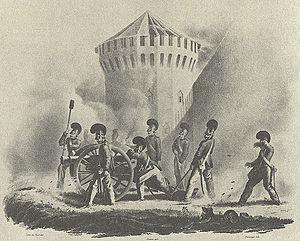
Andreï Vassilievitch Bogdanovski, né en 1780, décédé en 1864, fut l'un des chefs de l'Armée impériale de Russie au cours des Guerres napoléoniennes.